Sensitive compartmented information facility

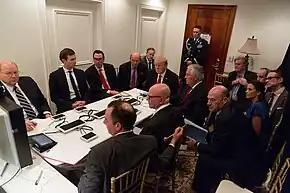
When Donald Trump became president in 2017, a SCIF was set up at his Mar-a-Lago resort in Florida, which he referred to as his Winter White House. Trump (at the head of the table with various cabinet members, advisers, and staffers) is seen here monitoring the Syrian cruise missile attack from the Mar-a-Lago SCIF.

A sensitive compartmented information facility (SCIF ), in United States military, national security/national defense and intelligence parlance, is an enclosed area within a building that is used to process sensitive compartmented information (SCI) types of classified information.